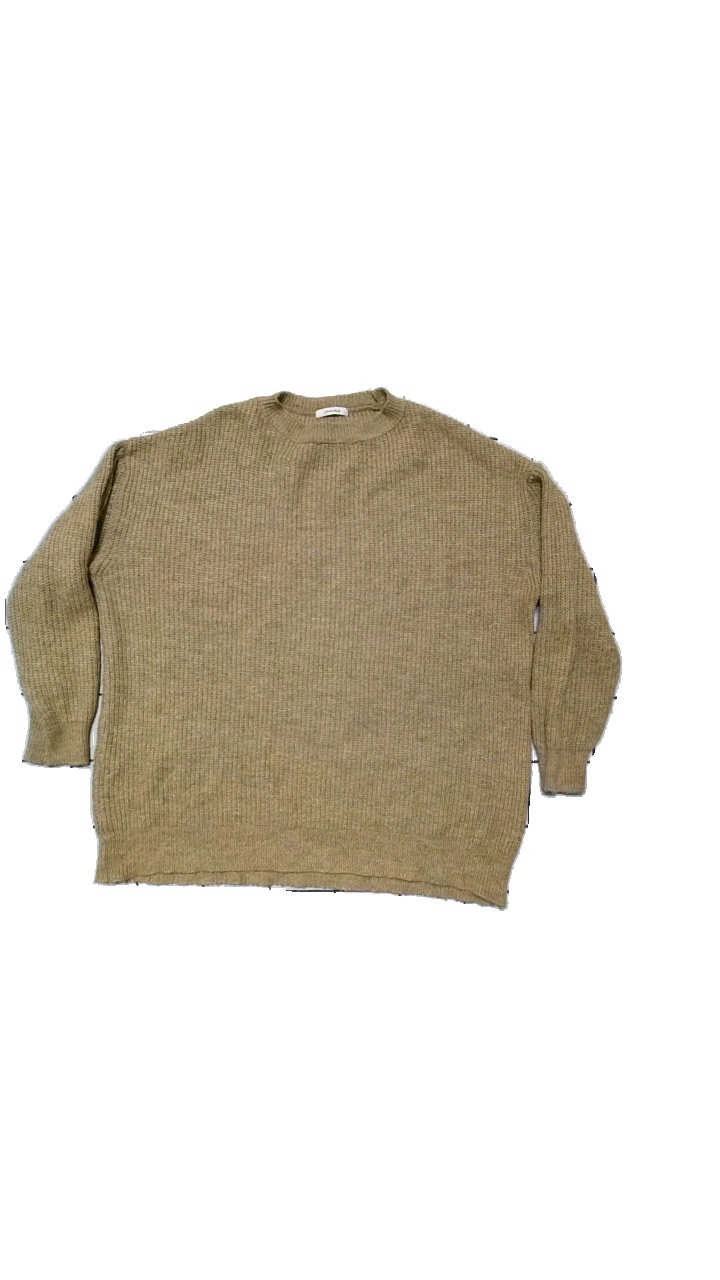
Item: Sweater (Ladies)
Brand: Chiquelle
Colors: Beige
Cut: Oversize
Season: Autumn
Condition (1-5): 3
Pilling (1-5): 4
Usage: Reuse
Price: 50-100